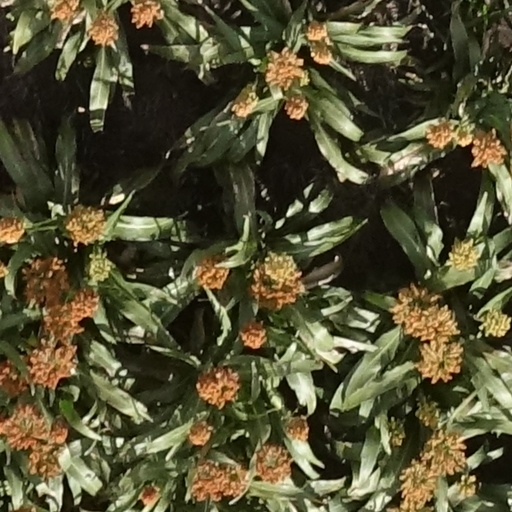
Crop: sorghum